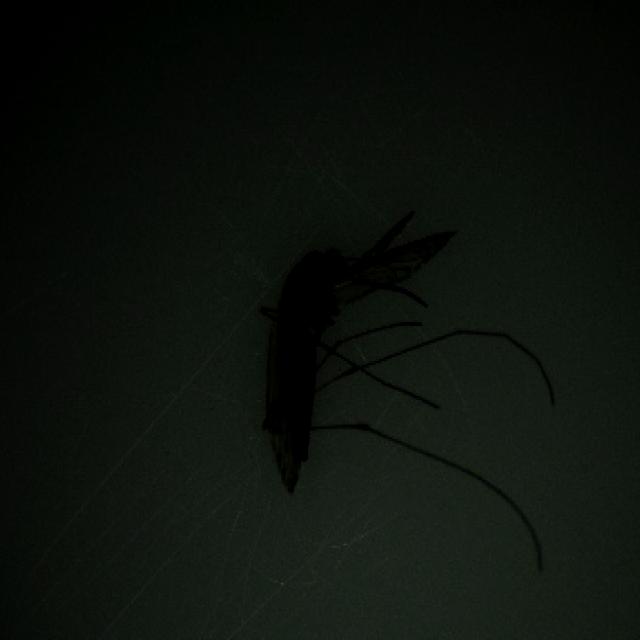
Species: anopheles_sinensis